Roy Mitchell-Cárdenas

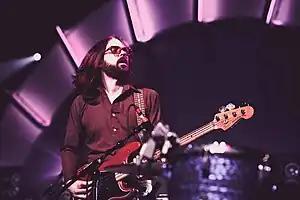
Mitchell-Cárdenas performing in Portland, Oregon in 2009

Roy Mitchell-Cárdenas (born July 25, 1977 in Houston, Texas) is an American musician, writer, and multi-instrumentalist. He was the bassist (and sometimes guitarist) for the rock band Mutemath, as well as the bassist for Earthsuit. Mitchell-Cárdenas has been playing in bands since he was twelve years old and has worked as a session musician and producer for many groups.